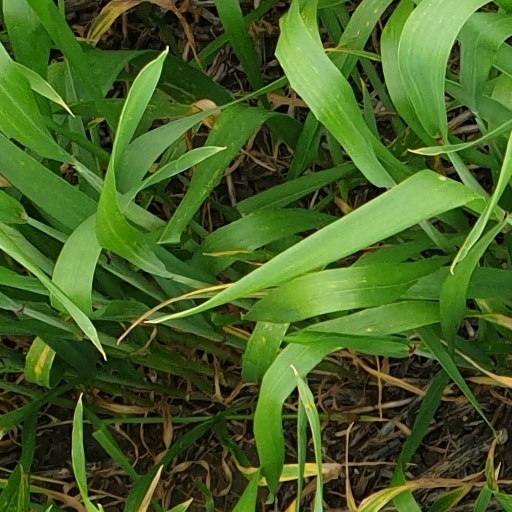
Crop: wheat